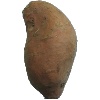
Label: potato_sweet